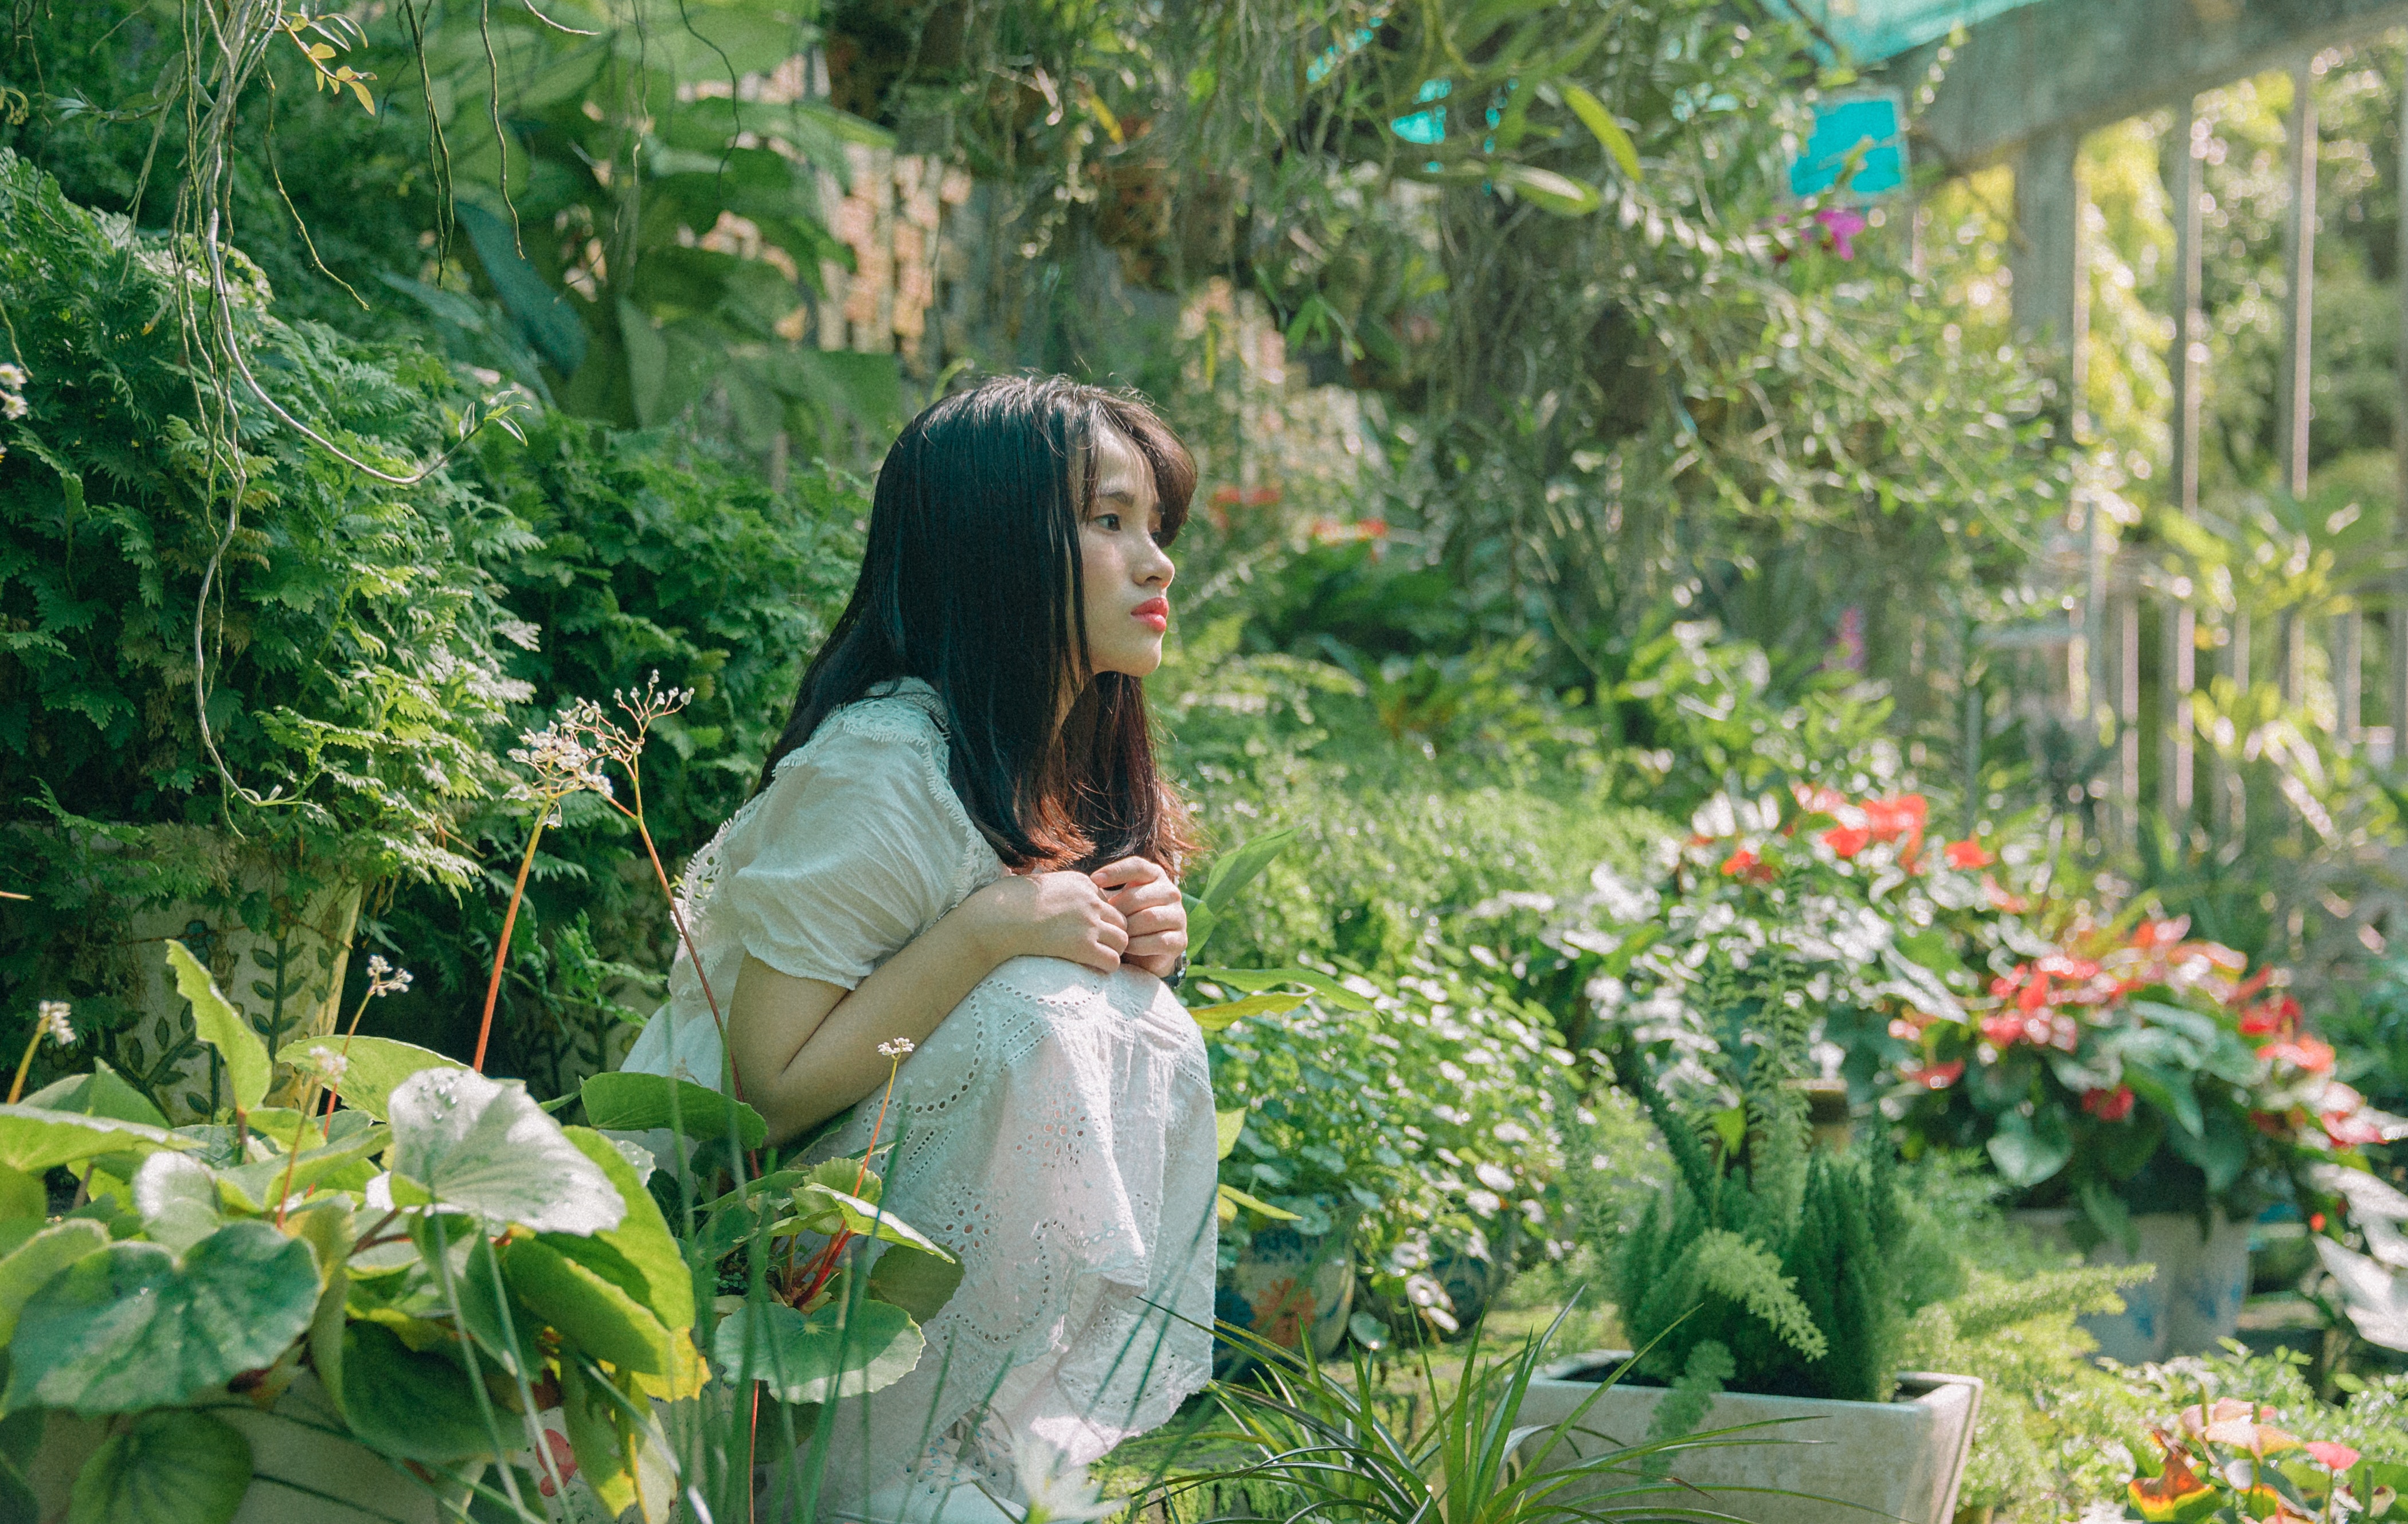
People in nature, nature, green, natural environment, botany, garden, flower, plant, spring, botanical garden, photography, sunlight, forest, wildflower, dress, floral design, floristry, vascular plant, herbaceous plant, woodland